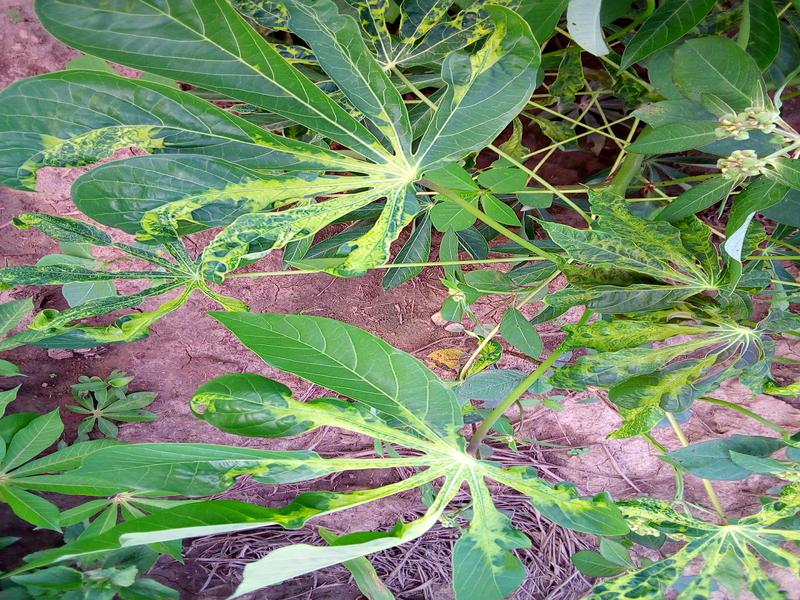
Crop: cassava
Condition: mosaic_disease